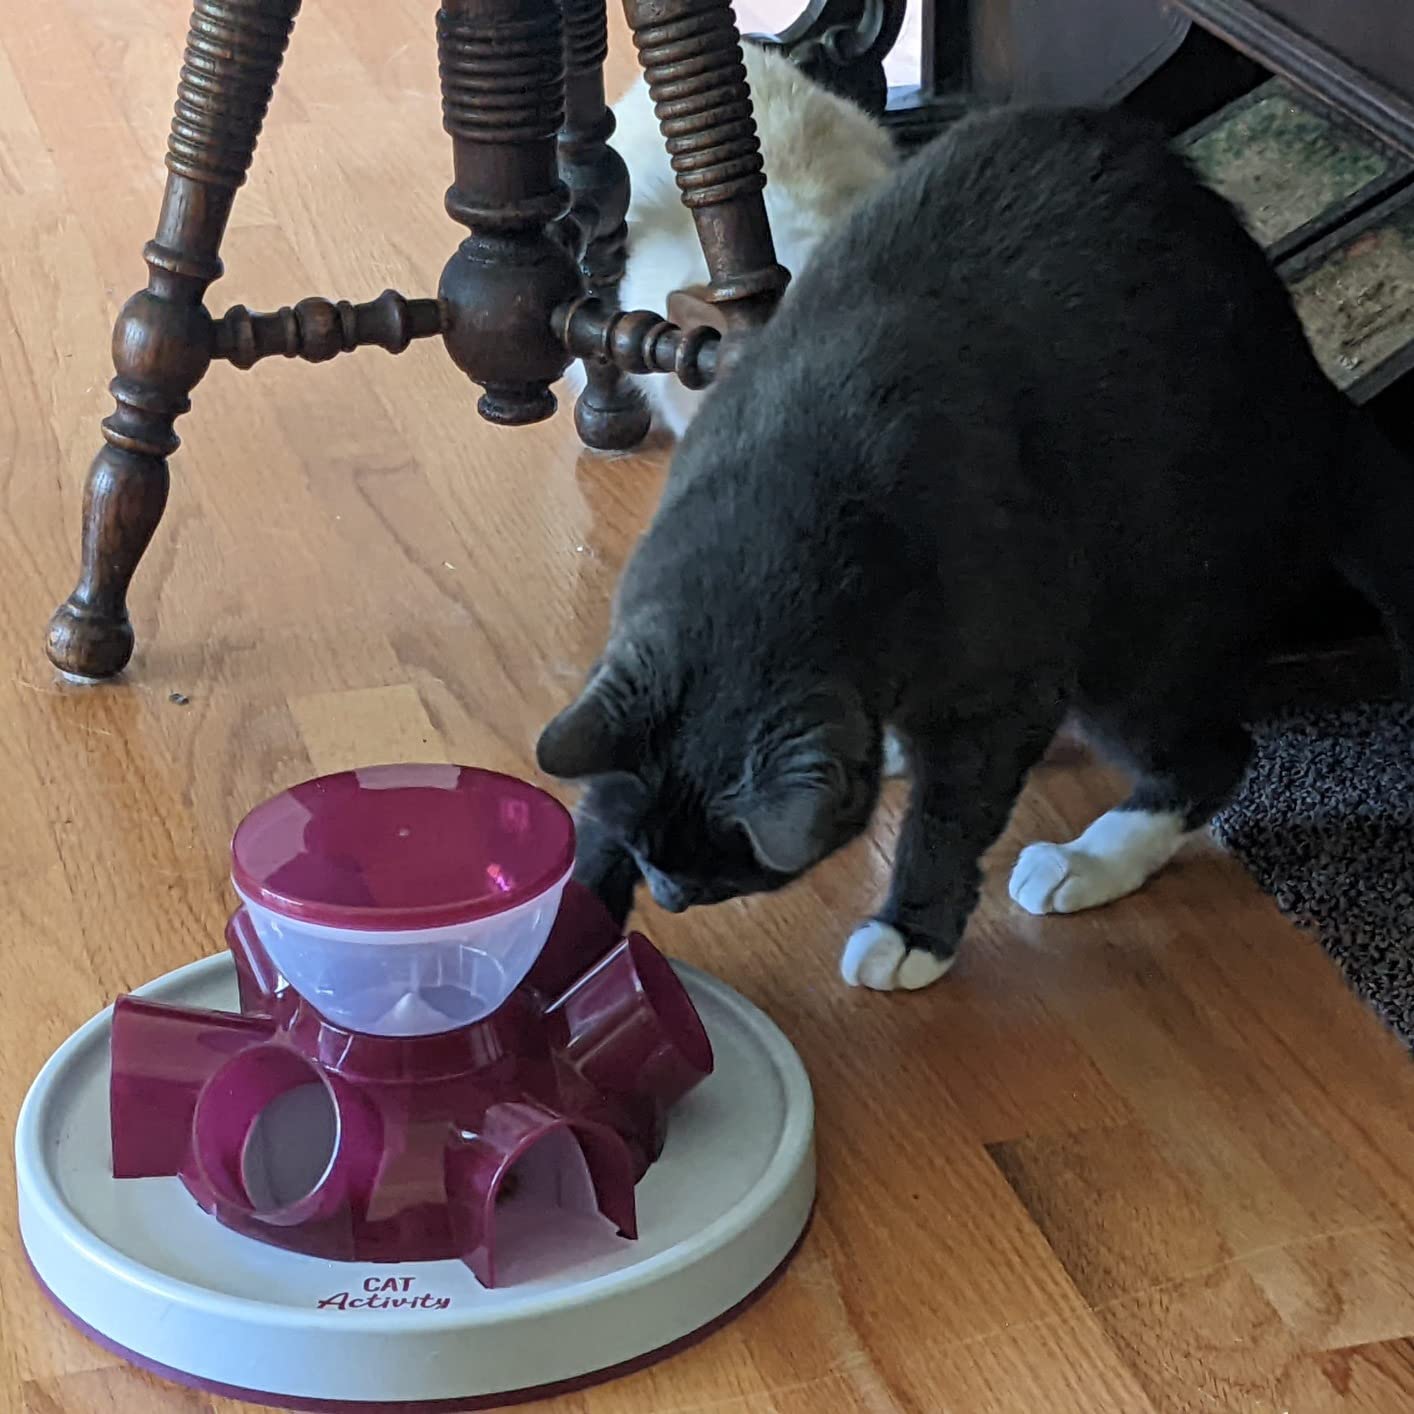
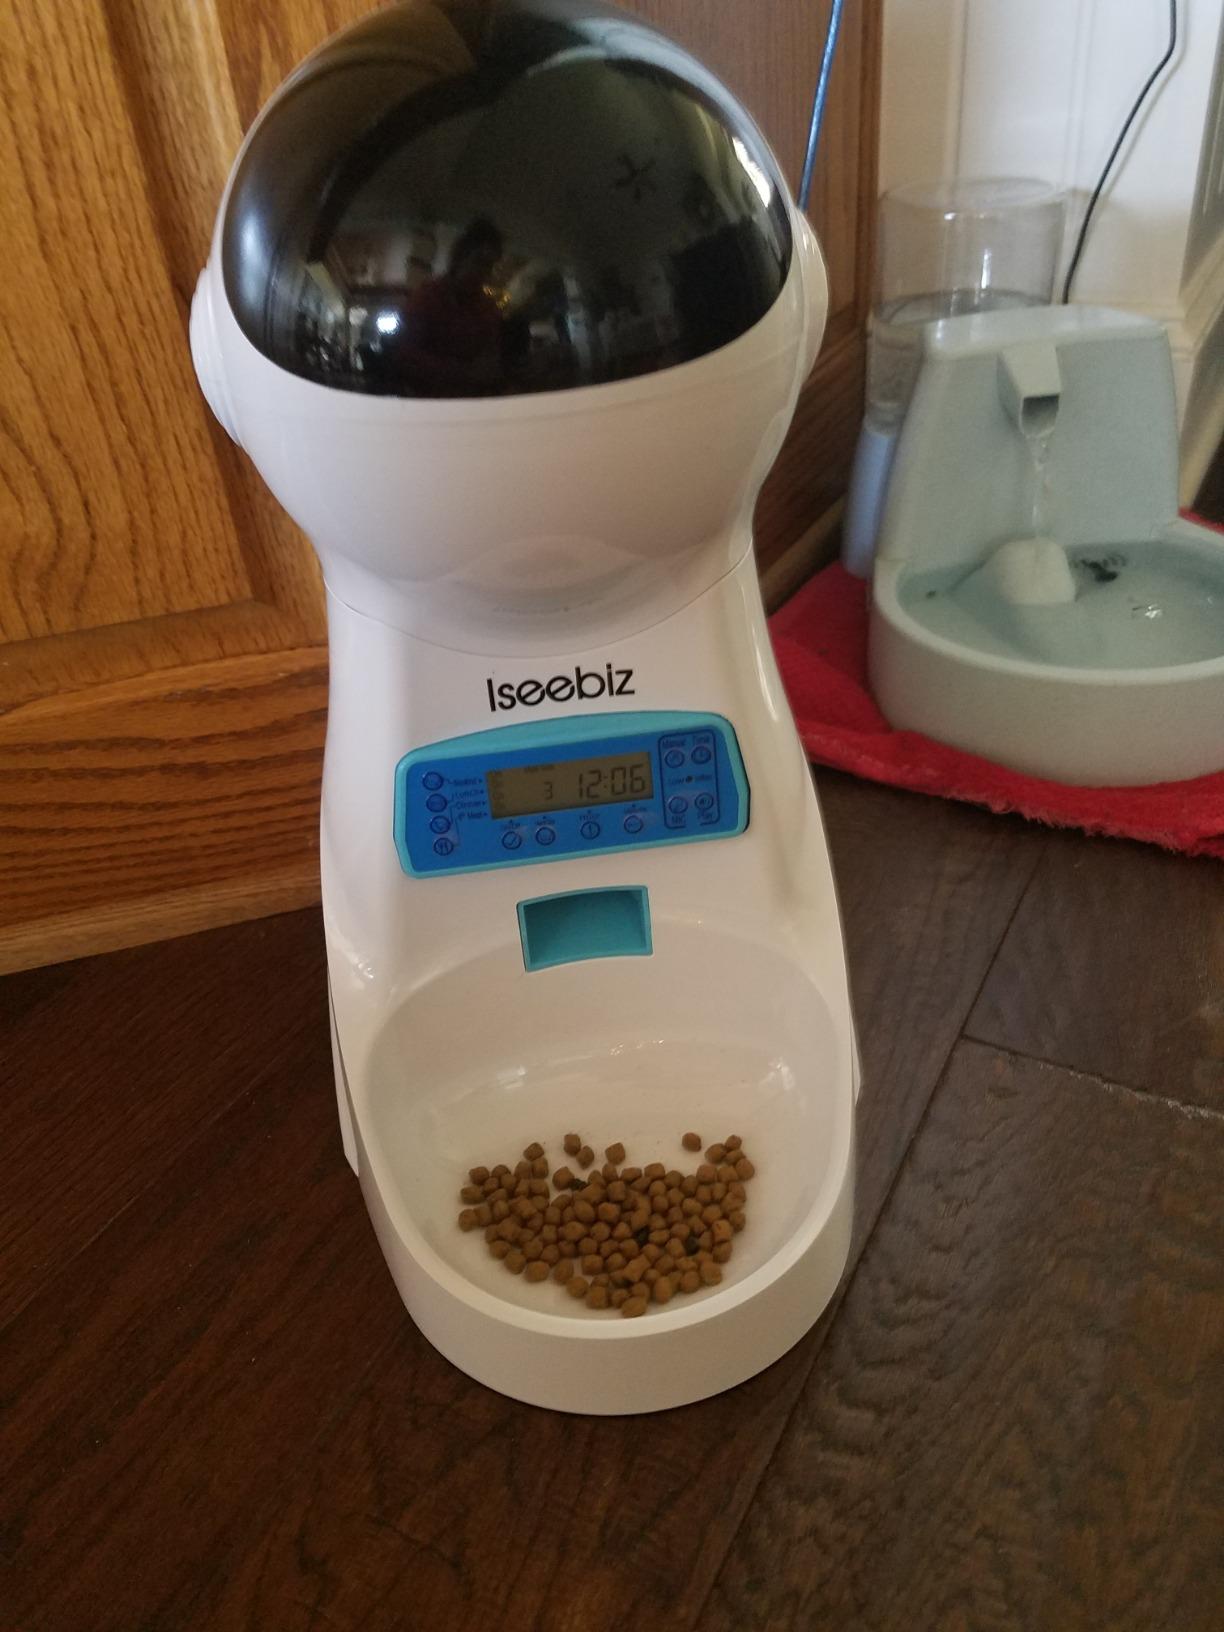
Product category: items_feeder
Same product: no